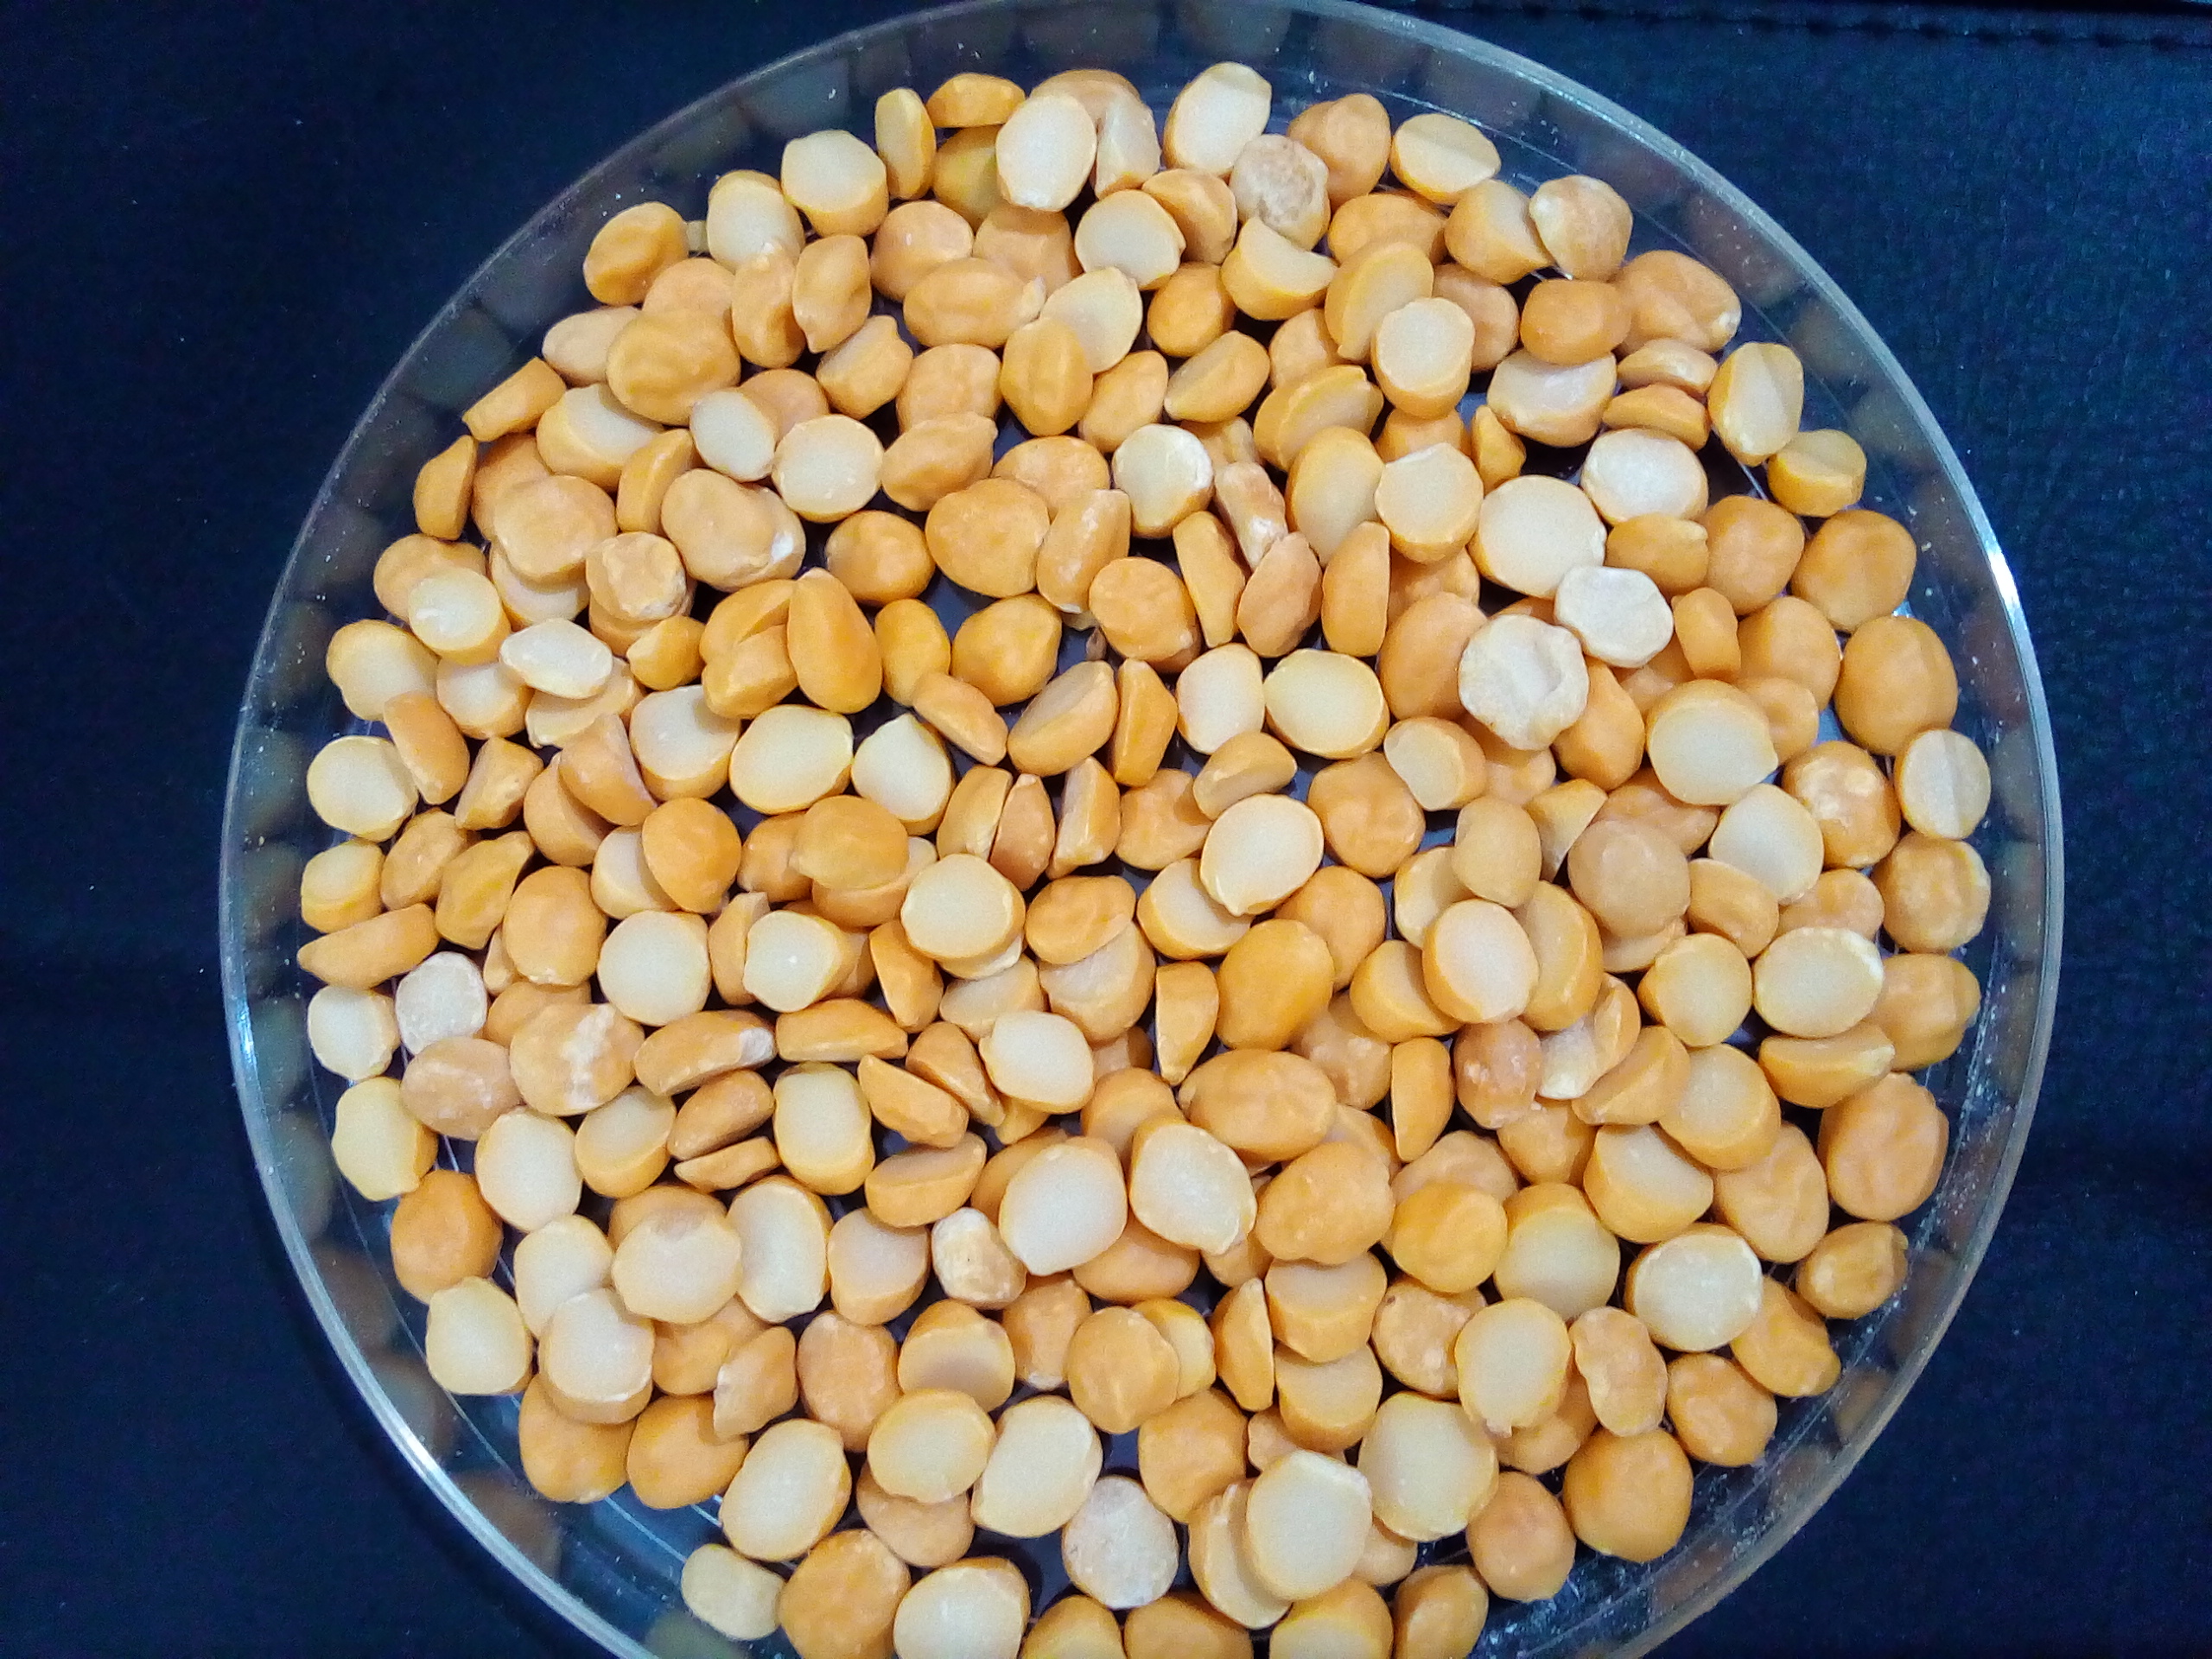
Rice seed variety: Unknown